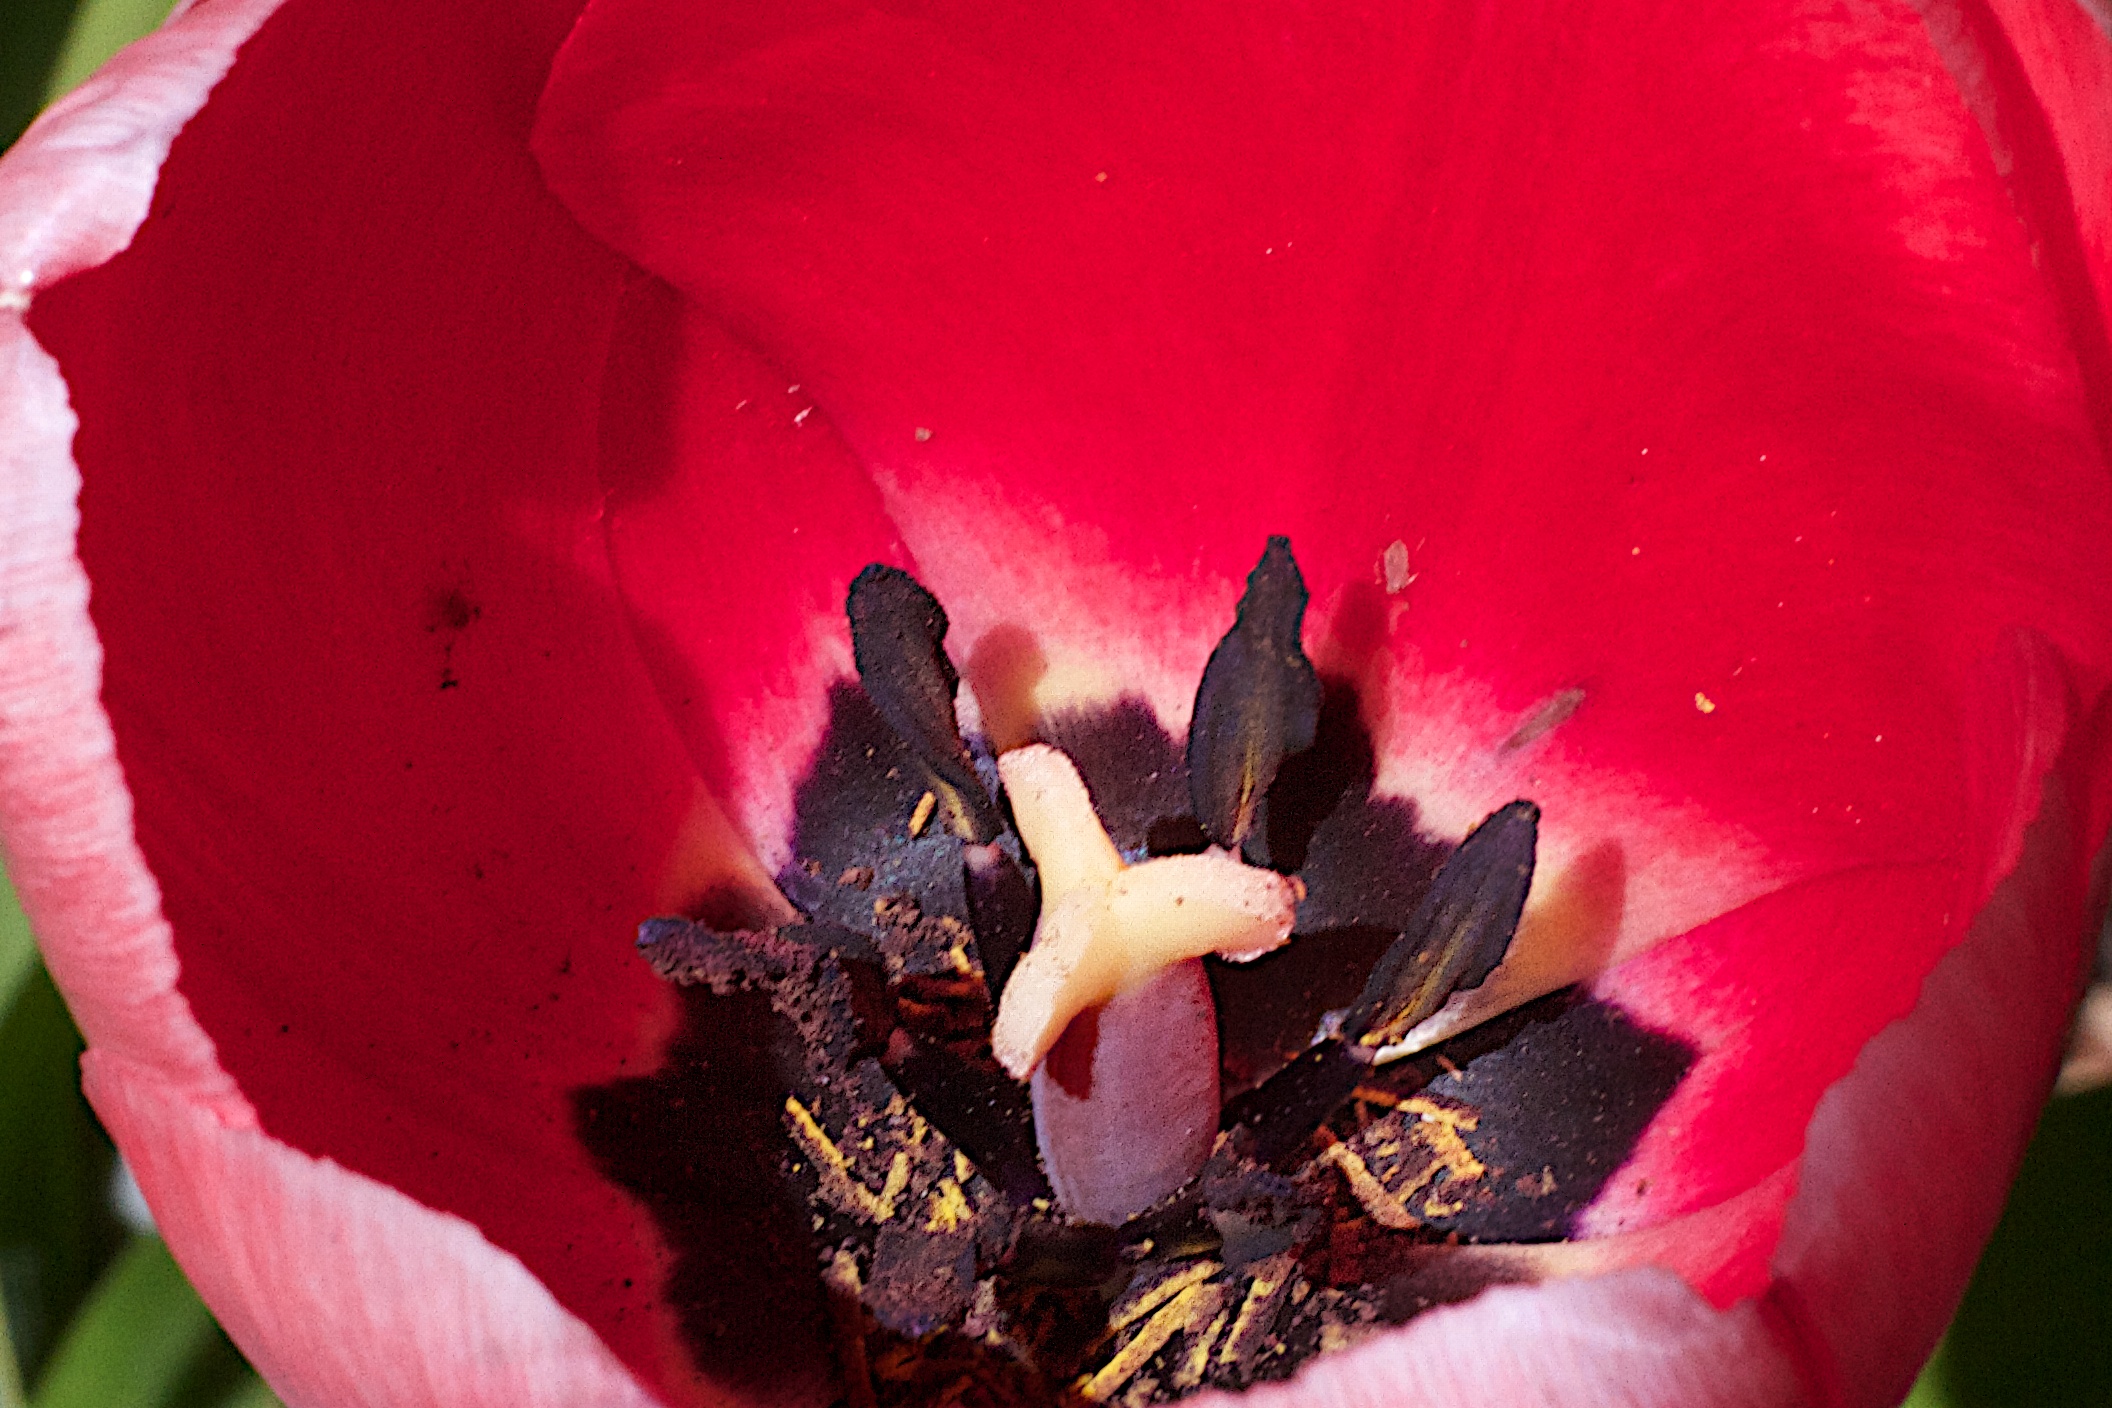
blossom, plant, flower, petal, tulip, red, pink, flora, close up, macro photography, flowering plant, plant stem, land plant